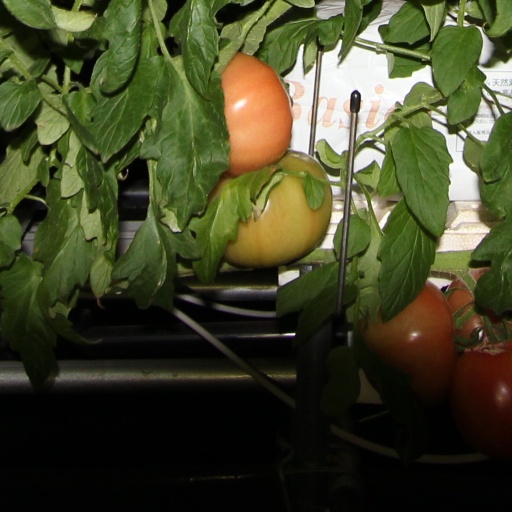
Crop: tomato